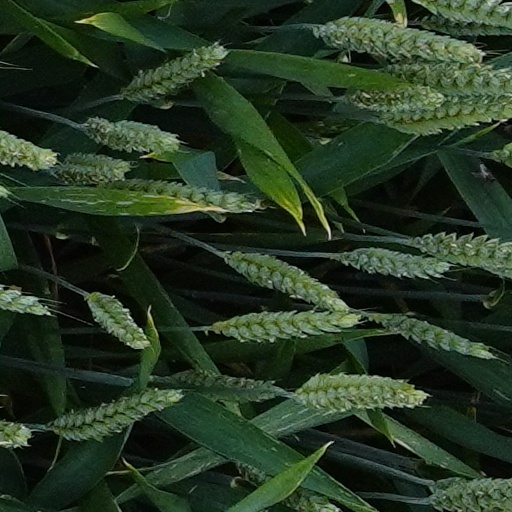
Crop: wheat